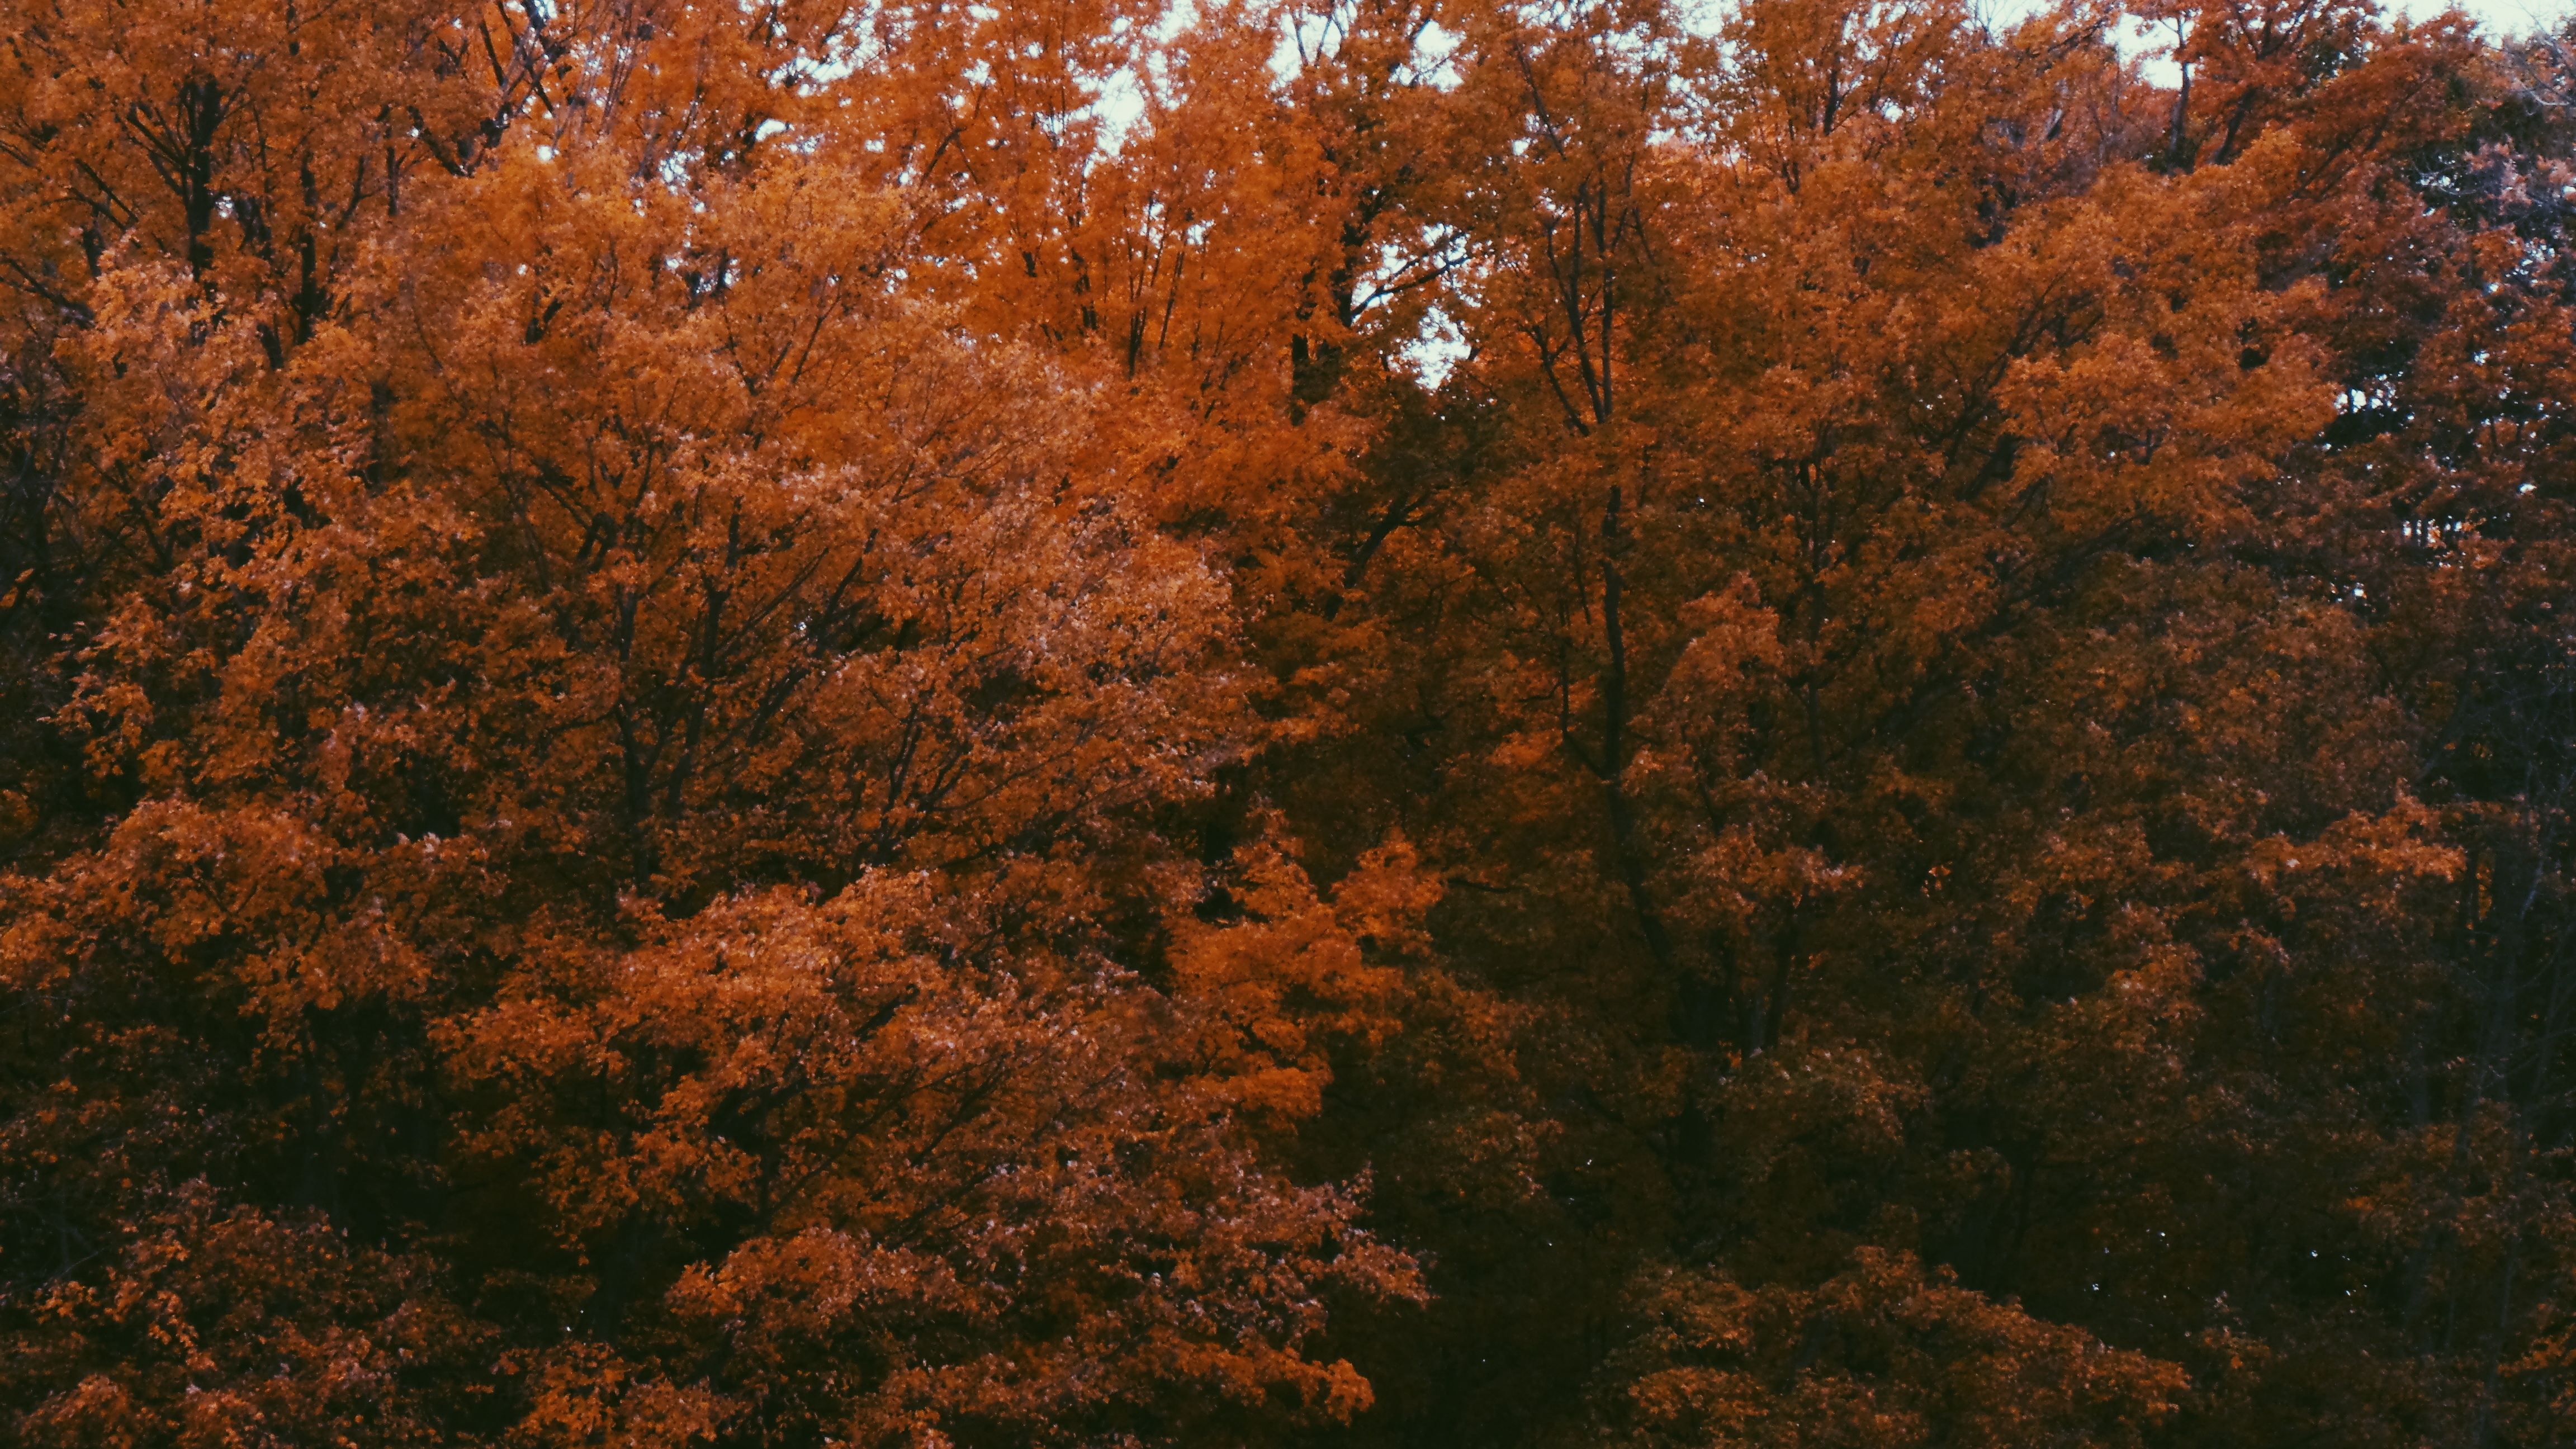
tree, forest, branch, plant, leaf, autumn, season, maple tree, deciduous, woodland, woody plant, temperate broadleaf and mixed forest, land plant